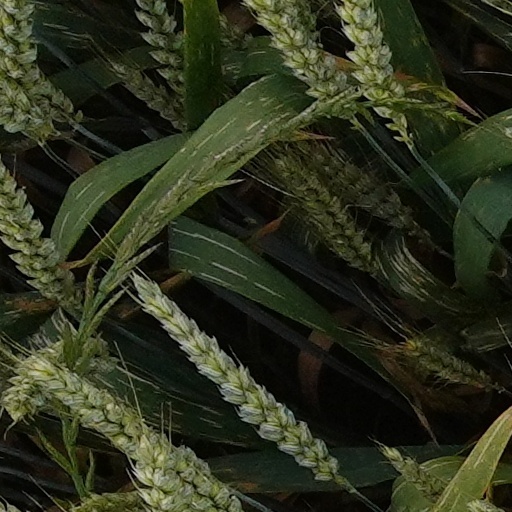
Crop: wheat